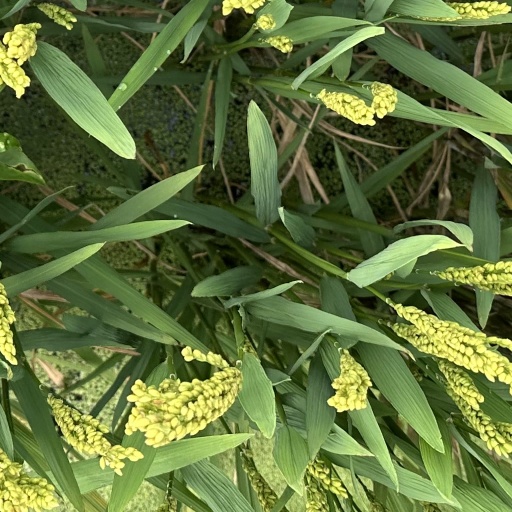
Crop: rice